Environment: real
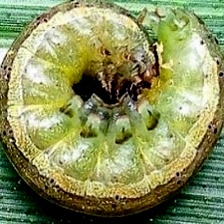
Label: fall_armyworm